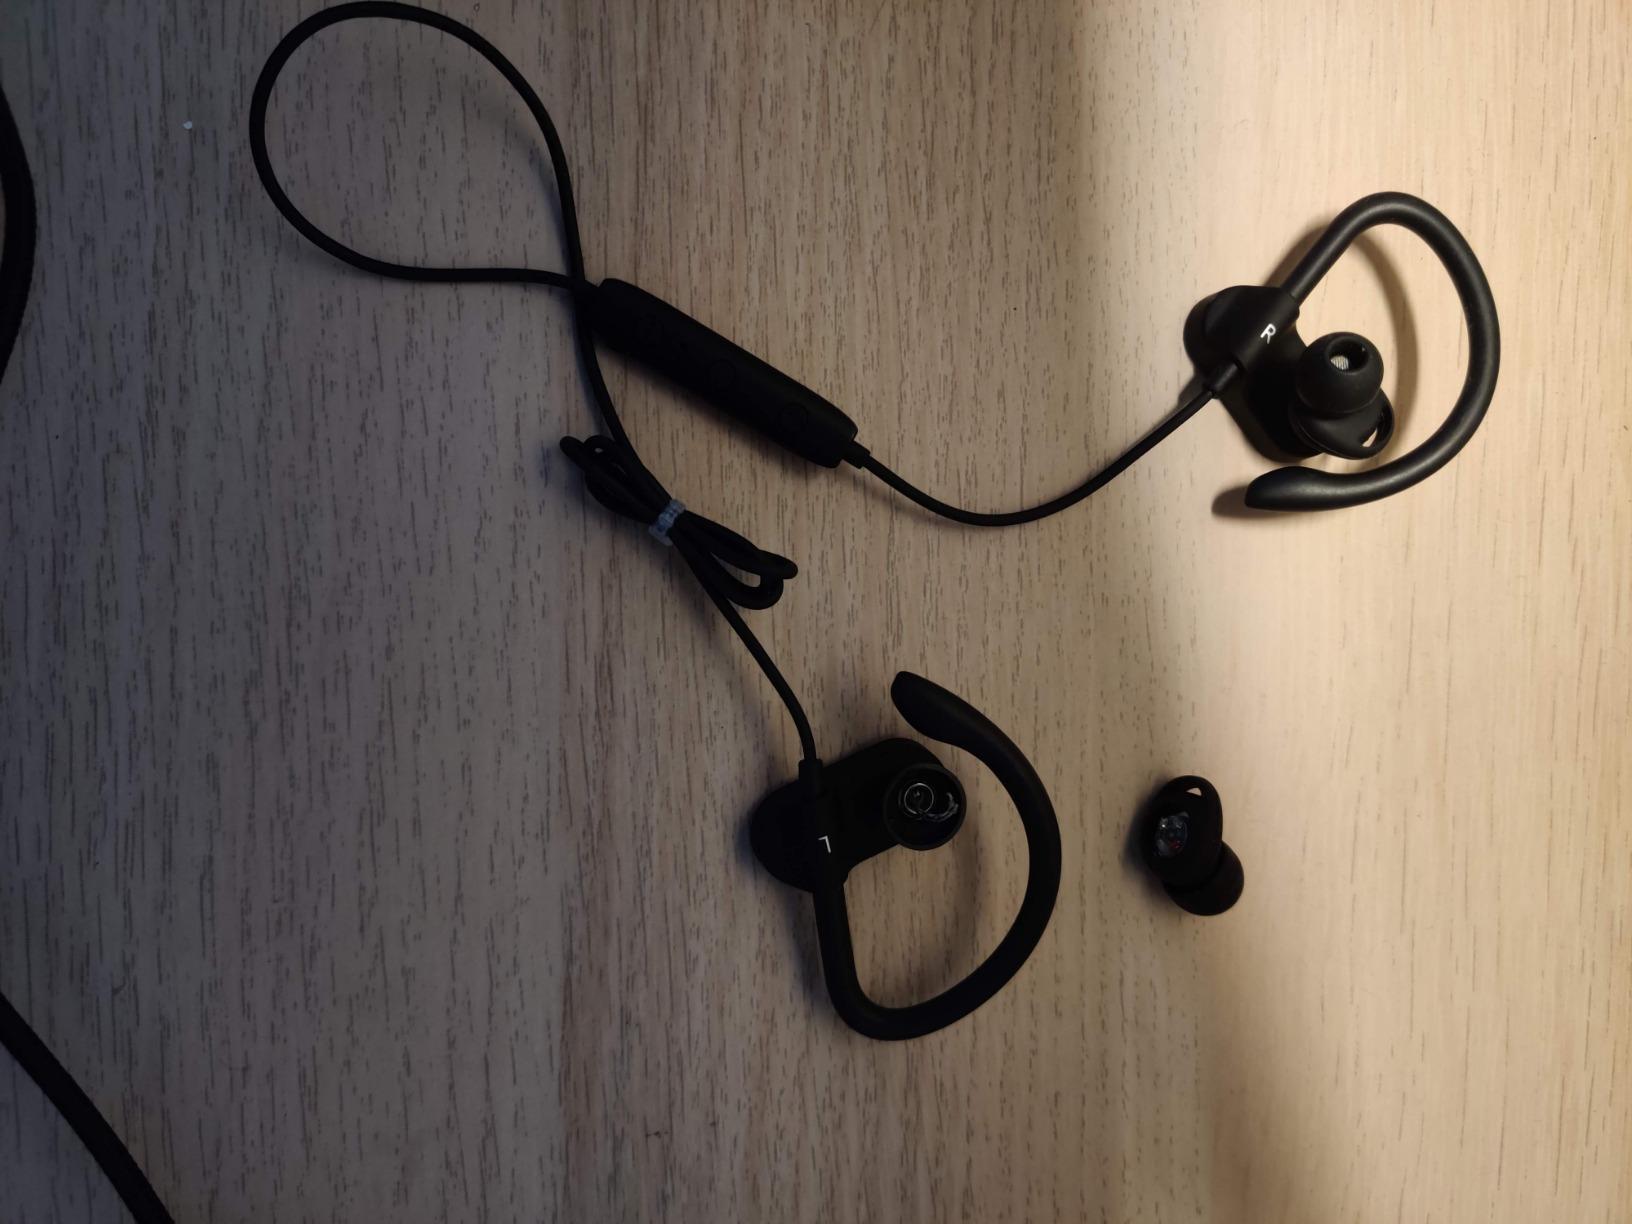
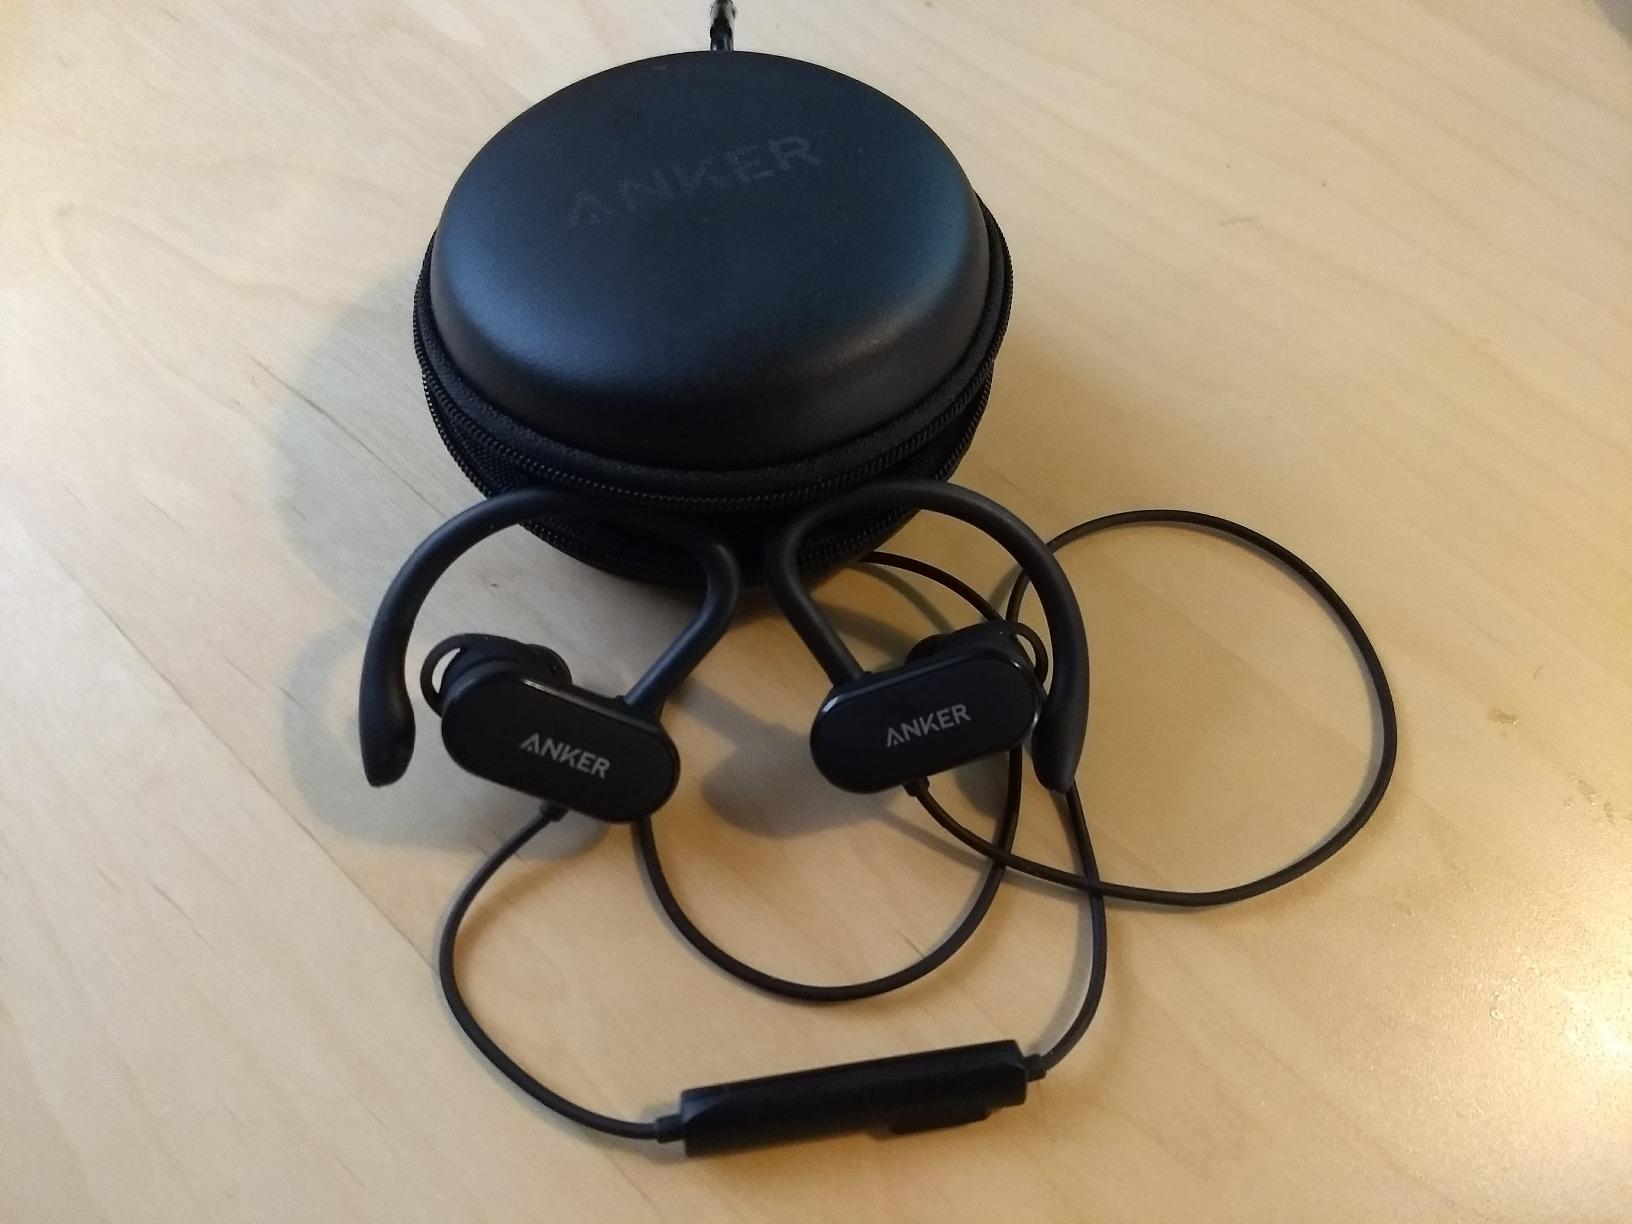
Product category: headphones
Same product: yes